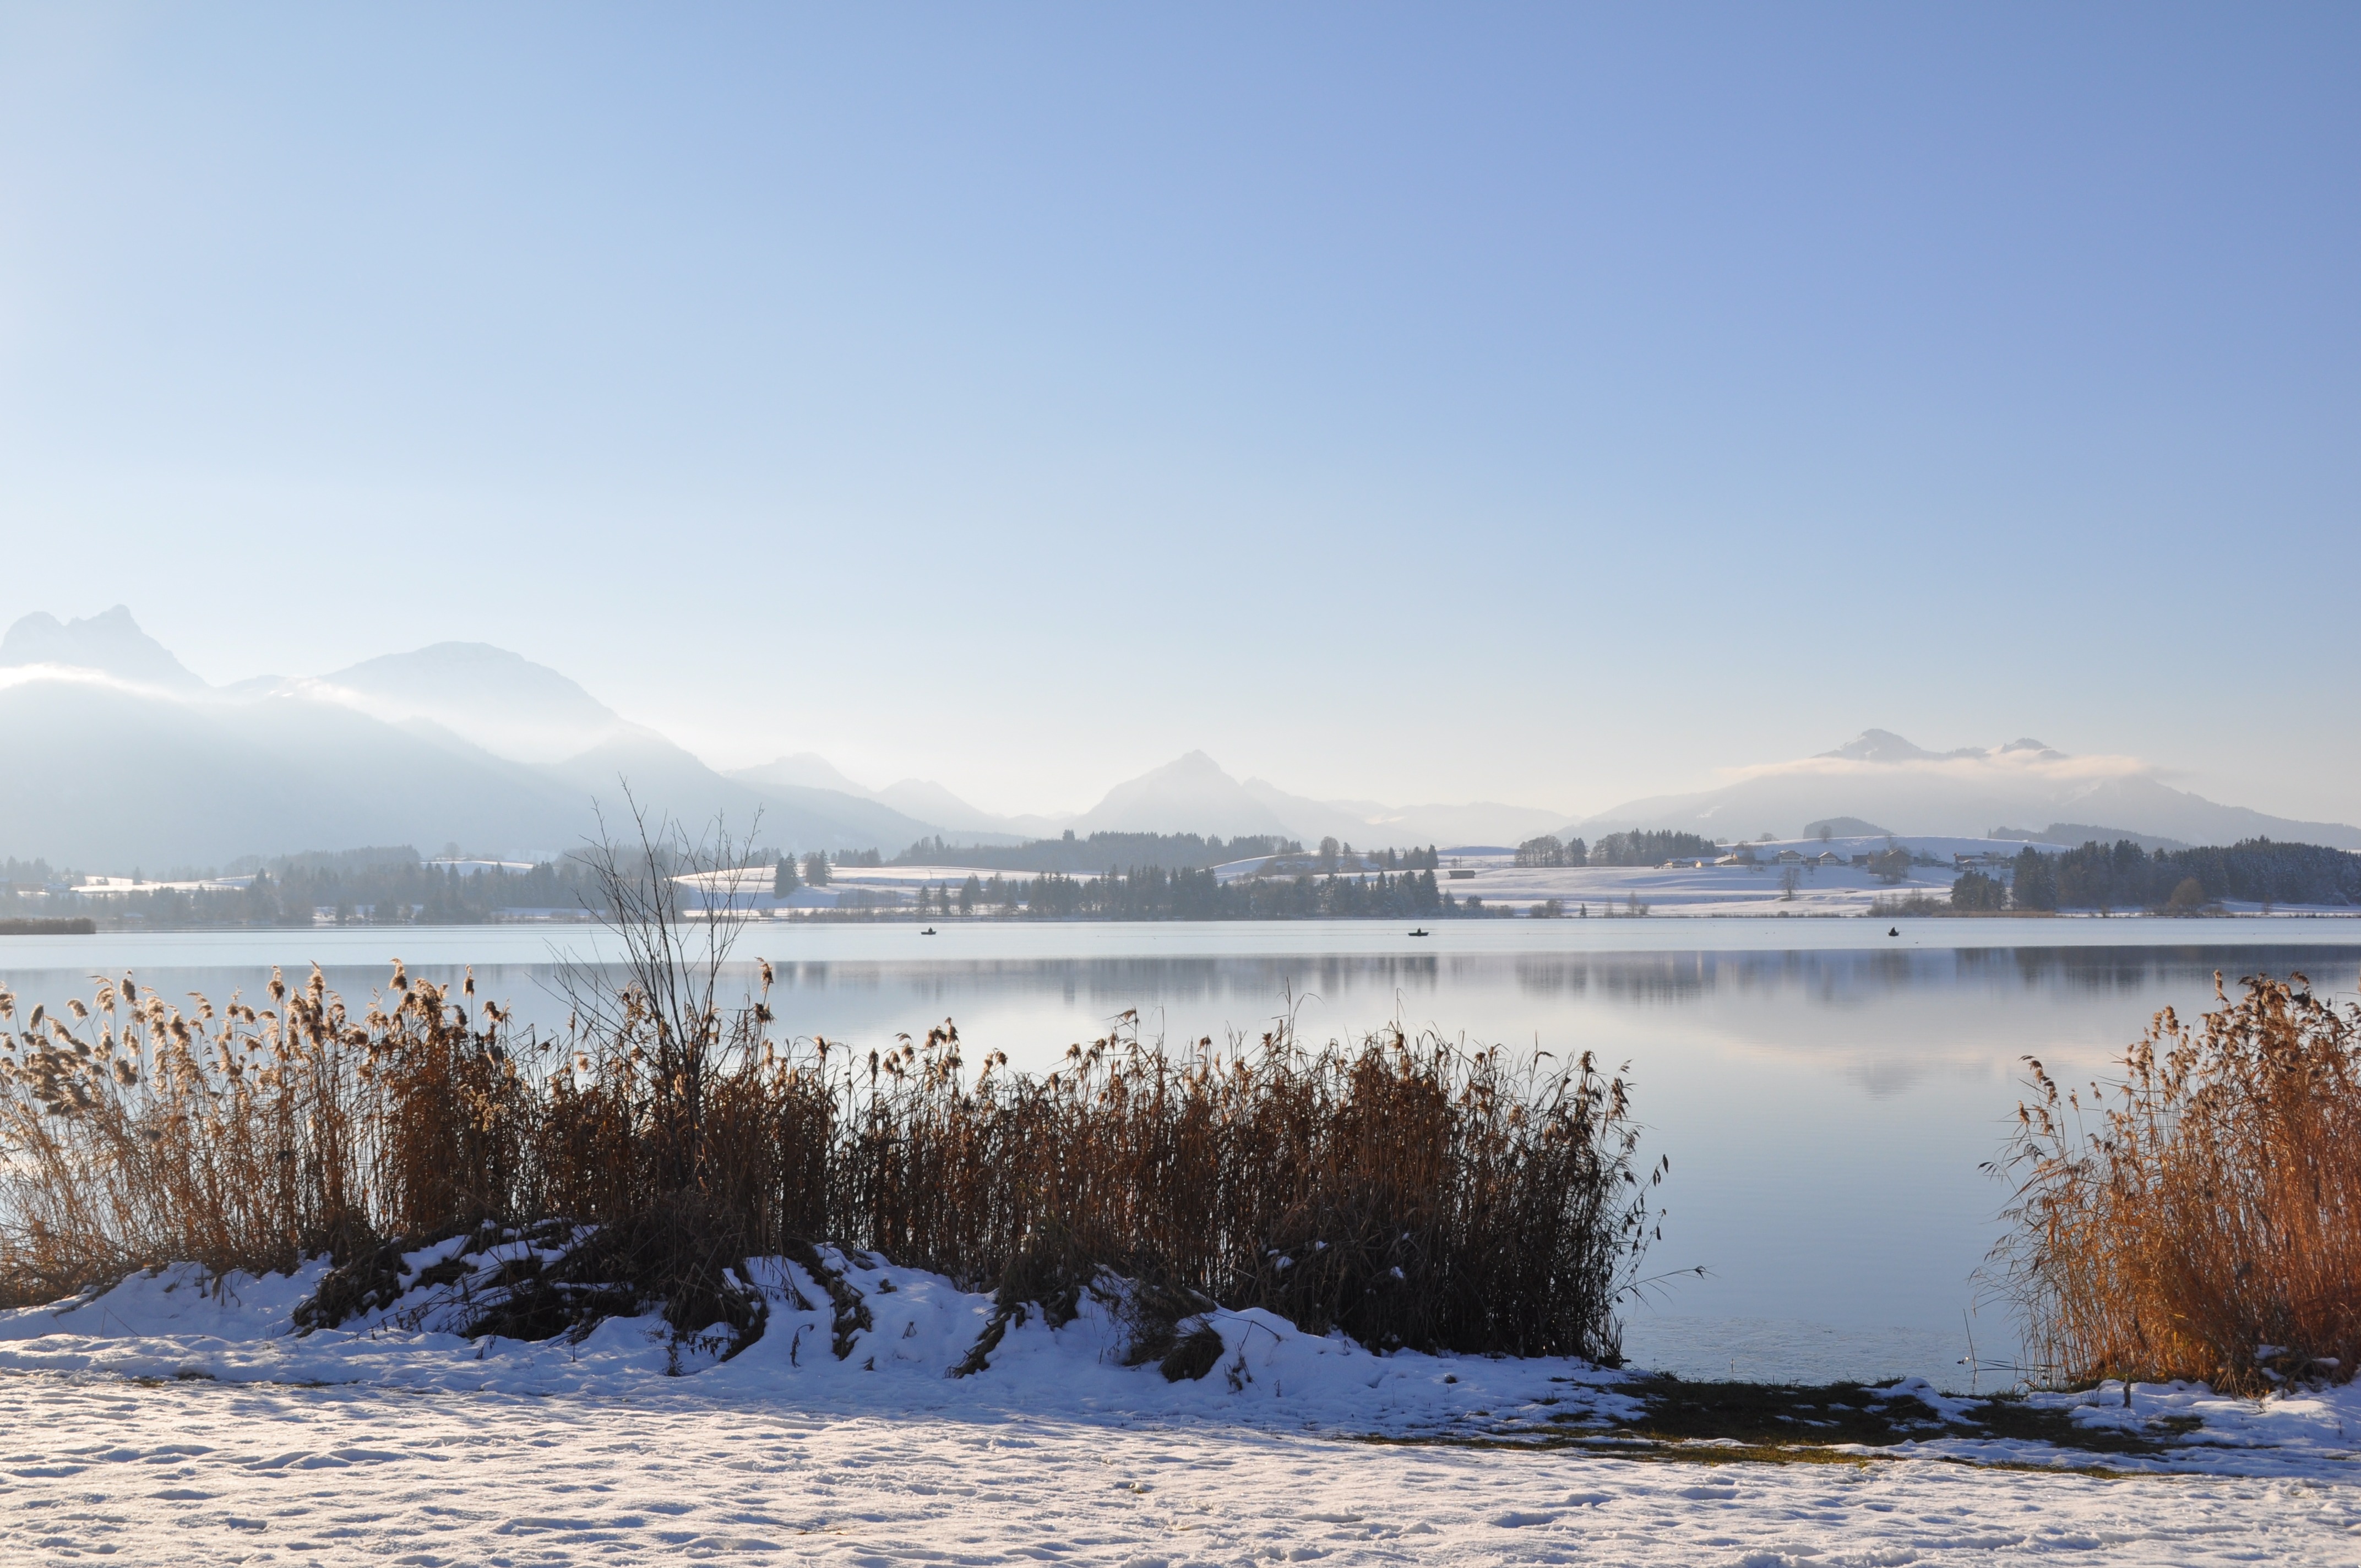
landscape, sea, mountain, snow, winter, morning, lake, ice, reflection, weather, arctic, season, loch, freezing, atmospheric phenomenon, allgau